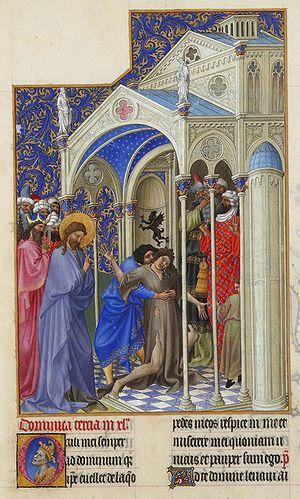
La Guérison d'un épileptique est un miracle de Jésus-Christ. Il est cité dans trois Évangiles. Il est le symbole de l'humanité sourde à la Bonne Nouvelle amenée par le Messie.